Peak Church

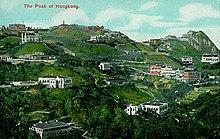
Postcard of The Peak c. 1900. The Peak Church is the building at the centre of the picture.

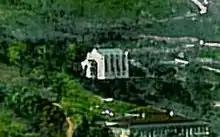
Detail of the postcard showing the Peak Church.

The Mt. Gough Peak Protestant Church, also called the Peak Church (or Peak Chapel) was a Protestant chapel of ease in the Peak District of Hong Kong Island and held its first service in June 1883. It was "... an unpretending structure in the similitude of a jelly mould ..." which explains its affectionate nickname "The Jelly Mould".